Franklin D. Murphy Sculpture Garden

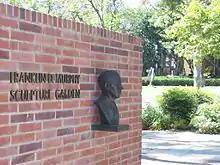
Entrance to the sculpture garden

The Franklin D. Murphy Sculpture Garden is a garden located on the campus of the University of California, Los Angeles. It is run by the Hammer Museum.